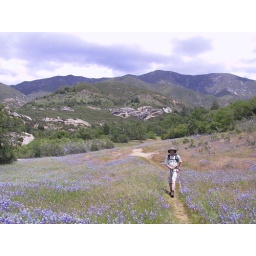
Mike standing in the field of lupine